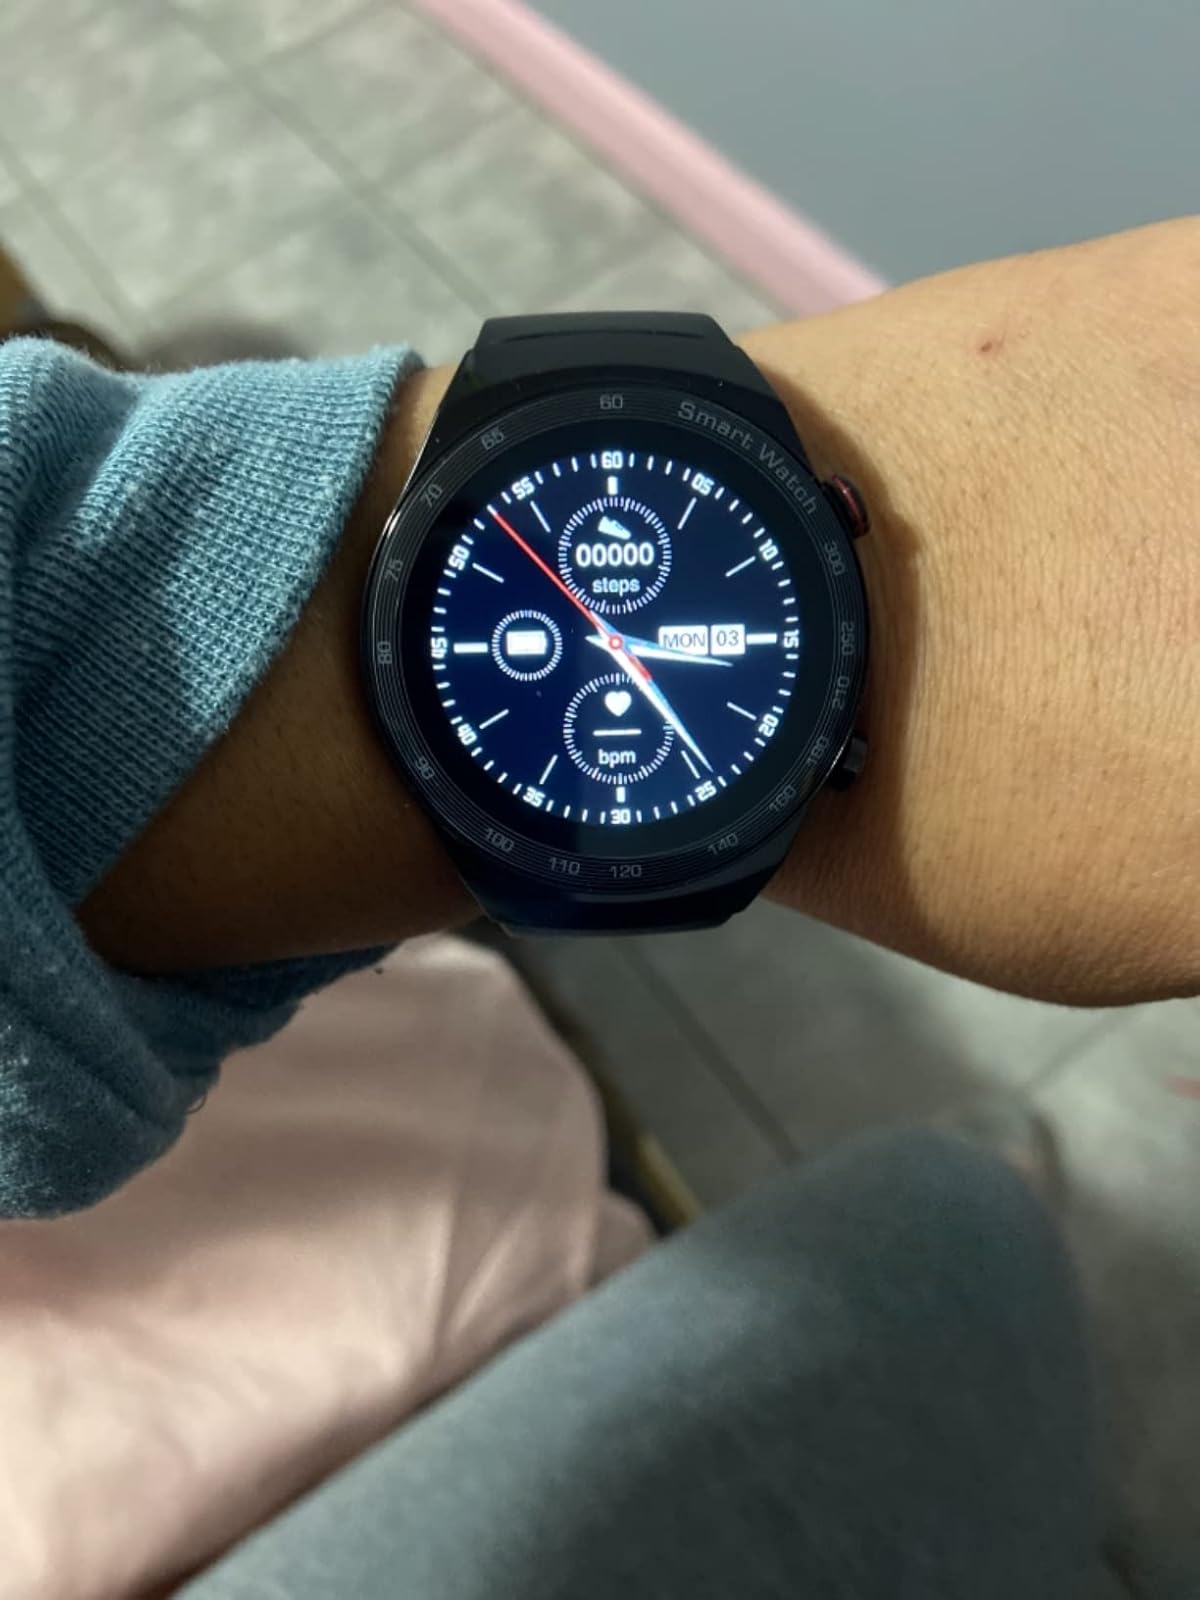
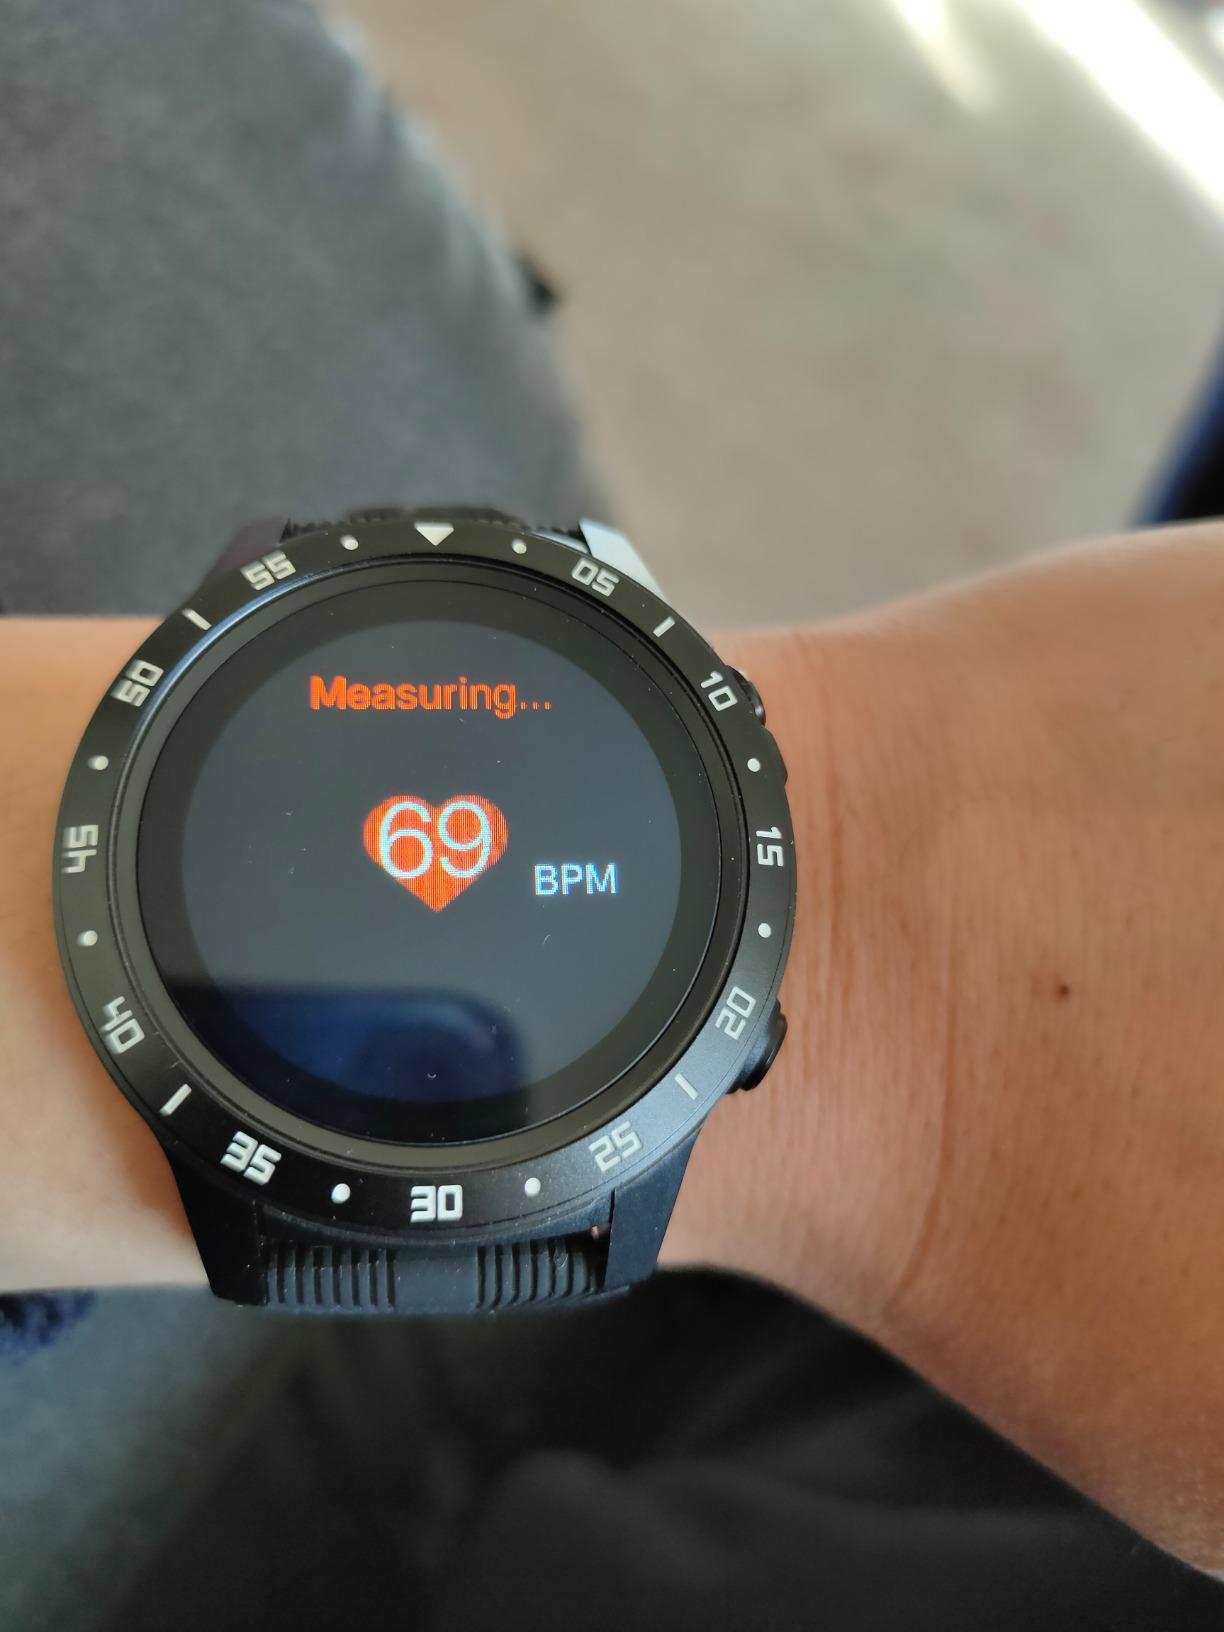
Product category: smartwatch
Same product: no